Kirsten Bruhn

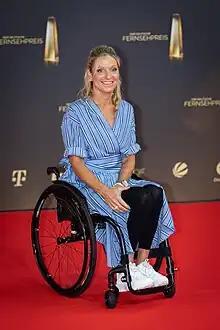

Kirsten Bruhn (born 3 November 1969 in Eutin) is a former German female Paralympic swimmer. She won several Paralympic medals, including back-to-back gold medals in women's SB5 100m breaststroke at the 2004, 2008, and 2012 Summer Paralympics.